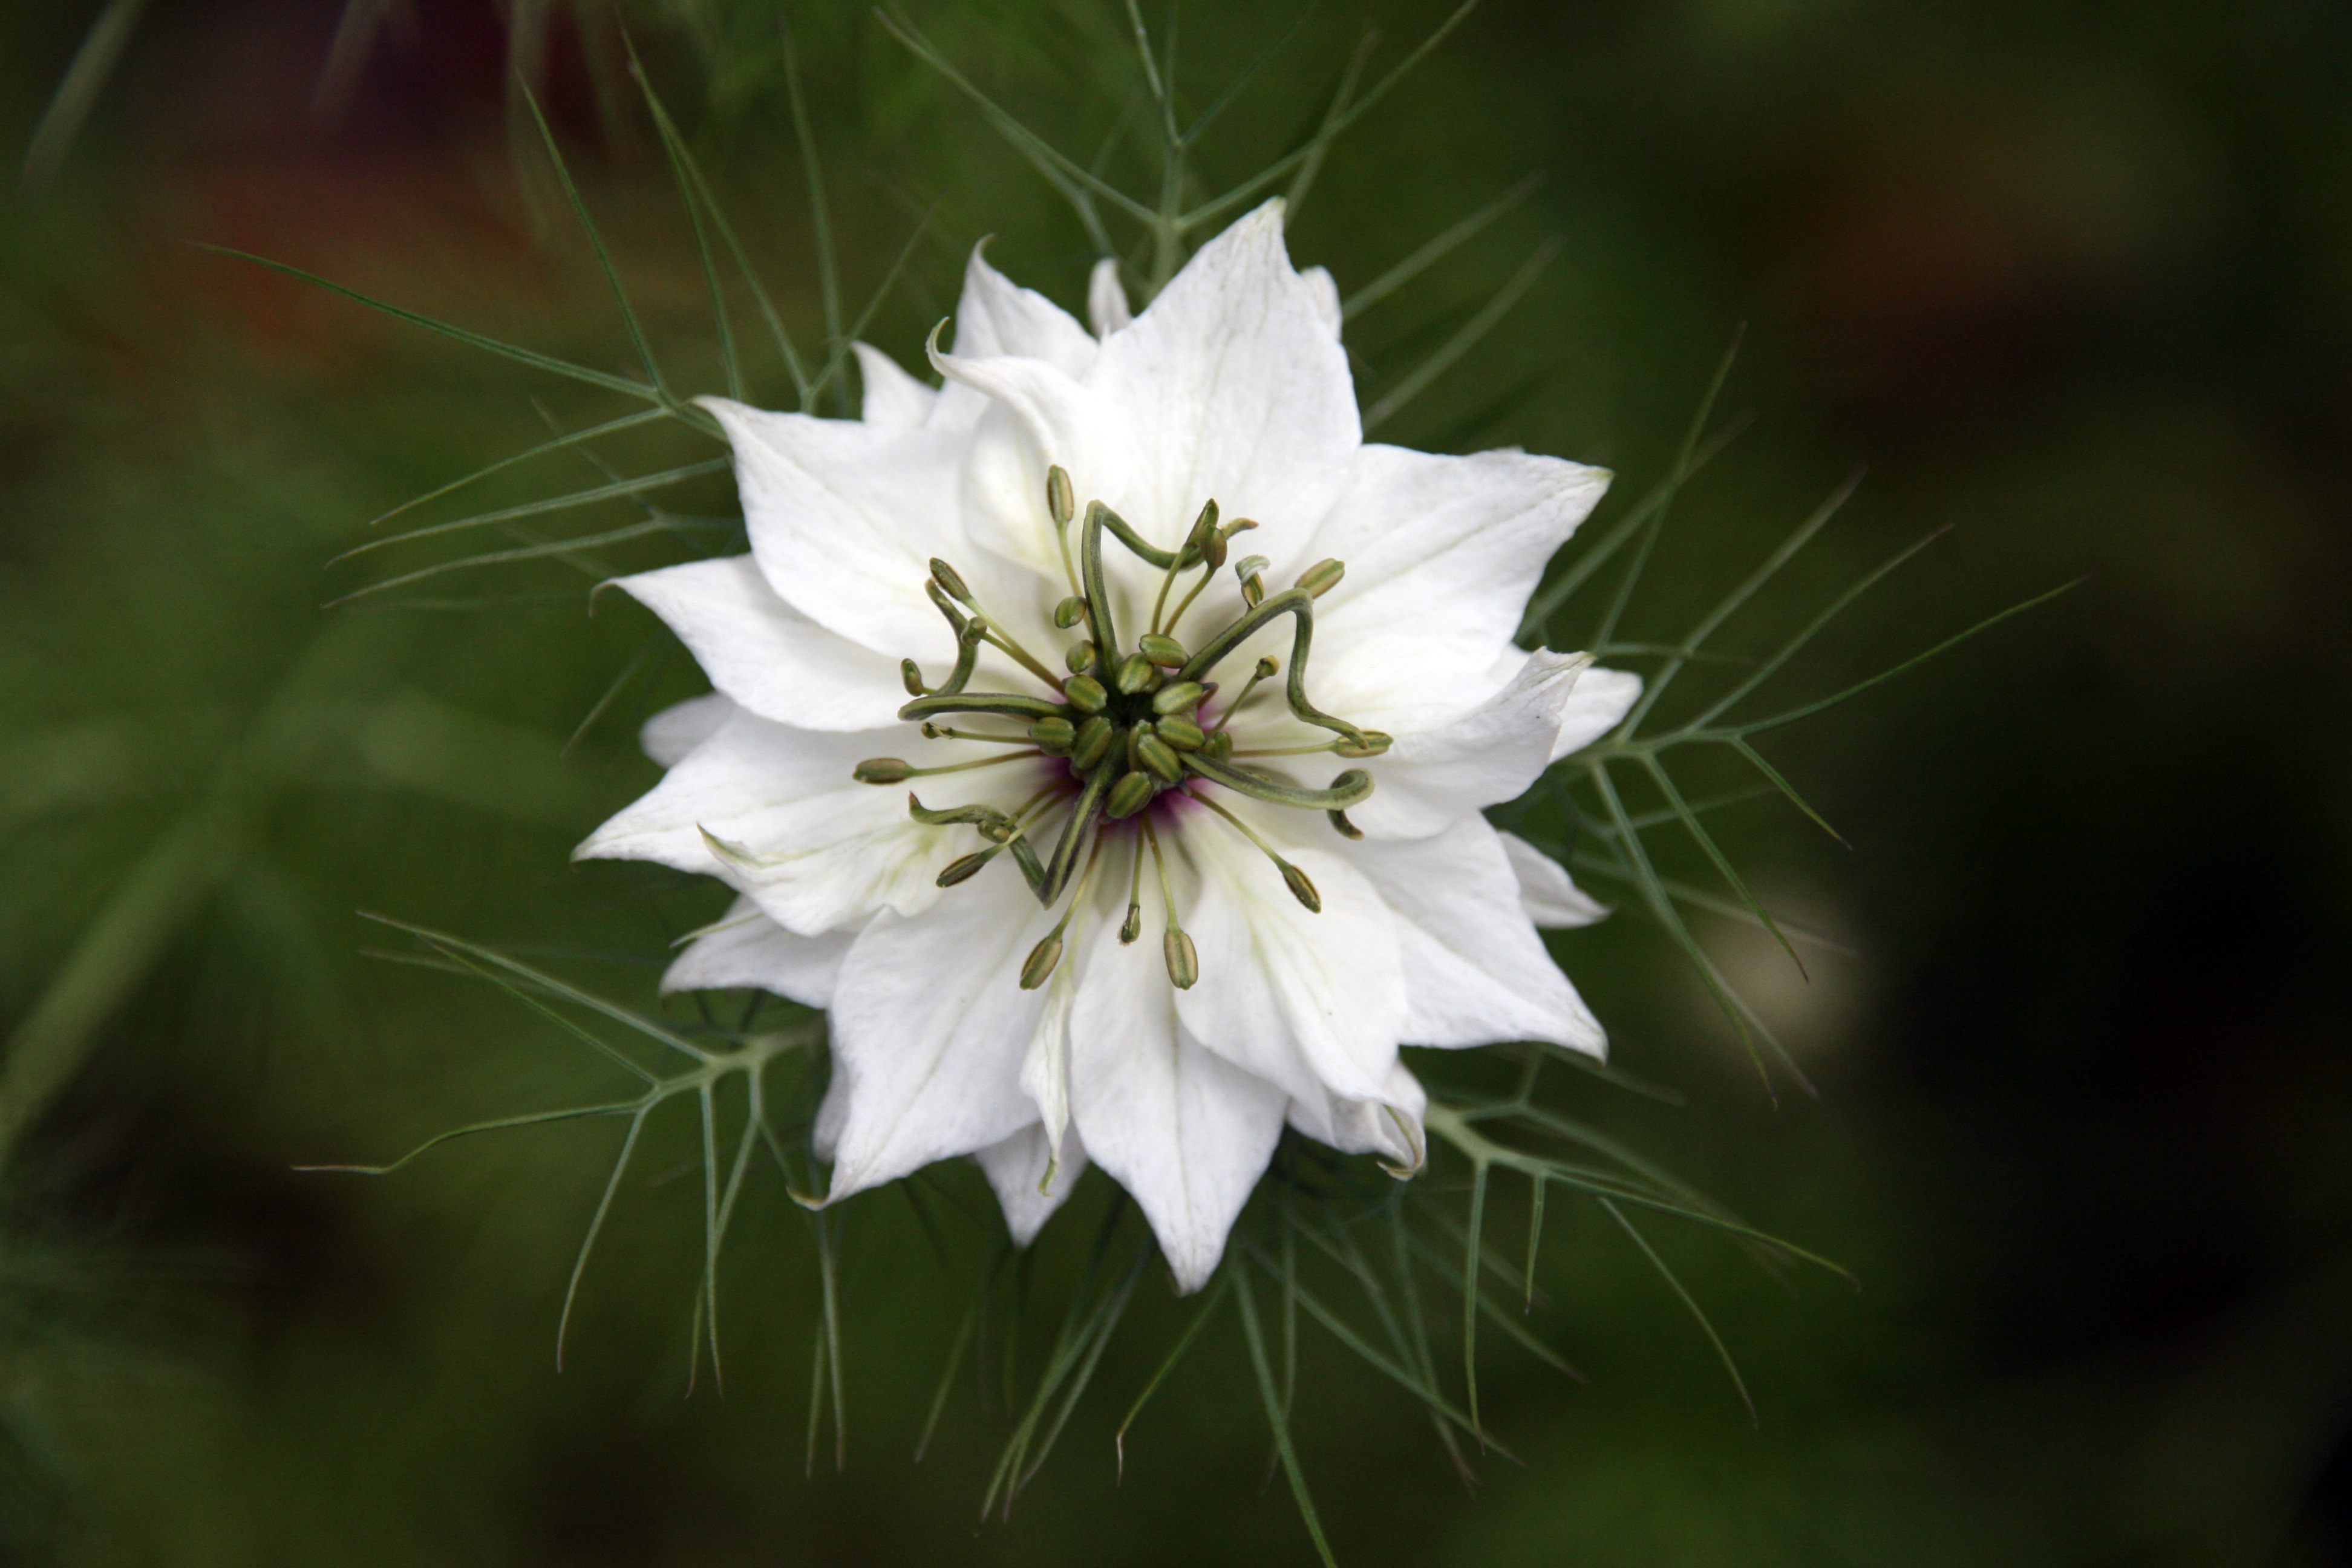
nature, branch, blossom, plant, white, photography, leaf, seed, flower, petal, green, natural, fresh, botany, healthy, flora, freshness, wildflower, close up, seasoning, leaves, respect, organic, aromatic, macro photography, flowering plant, daisy family, fennel flower, plant stem, land plant, habbatus sauda